Trambesh Peak

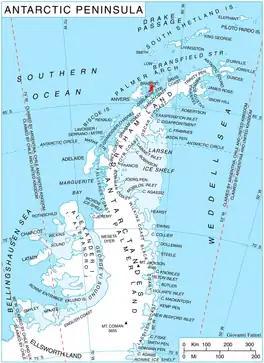
Location of Brabant Island in the Antarctic Peninsula region.

Trambesh Peak is the ice-covered peak of elevation 1574 m at the northwest extremity of Gutsal Ridge in Stribog Mountains on Brabant Island in the Palmer Archipelago, Antarctica. It surmounts the heads of Balanstra Glacier to the east and Hippocrates Glacier to the southwest.